Battle of Tiruvannamalai

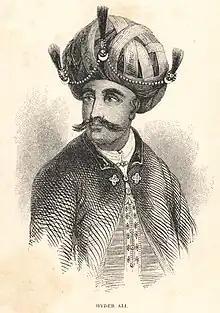
Image of Hyder Ali

The history of Tiruvannamalai revolves around the Annamalaiyar Temple. The recorded history of the city dates back to the ninth century, as seen from a Chola inscriptions in the temple. Further inscriptions made before ninth century indicate the rule of Pallava kings, whose capital was Kanchipuram. The seventh century Nayanar saints Sambandar and Appar wrote of the temple in their poetic work, "Tevaram". Sekkizhar, the author of the "Periyapuranam" records both Appar and Sambandar worshiped Annamalaiyar in the temple. The Chola Kings ruled over the region for more than four centuries, from 850 to 1280, and were temple patrons.